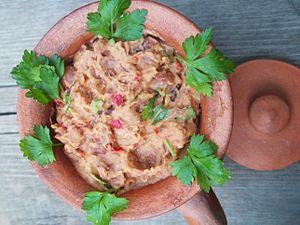
Liste de plats à base de légumineuses. Les légumineuses sont des plantes de la famille des Fabaceae dont on consomme généralement le fruit ou la graine.